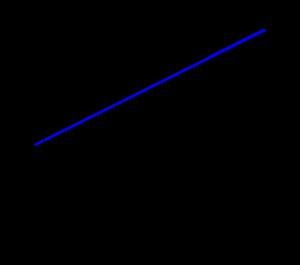
Un amplificateur opérationnel est un amplificateur différentiel : c'est un amplificateur électronique qui amplifie une différence de potentiel électrique présente à ses entrées. Initialement, les AOP ont été conçus pour effectuer des opérations mathématiques dans les calculateurs analogiques : ils permettaient d'implémenter facilement les opérations mathématiques de base comme l'addition, la soustraction, l'intégration, la dérivation et d'autres. Par la suite, l'amplificateur opérationnel est utilisé dans bien d'autres applications comme la commande de moteurs, la régulation de tension, les sources de courants ou encore les oscillateurs.